Grangegorman Military Cemetery

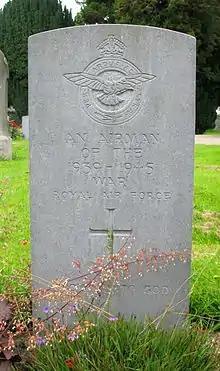
Grave of unidentified RAF flyer killed during World War II

The last major conflict in the 26 counties involving the British Army was the Irish War of Independence. There are graves of soldiers killed between 1919 and 1921. There are also the graves of 12 British military personnel (one of whom is an unidentified airman) who died in World War II.